Conte di Cavour-class battleship

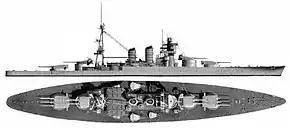
Office of Naval Intelligence drawing of the "Conte di Cavour" class, January 1943

Shortly after the end of World War I, the number of 50-caliber 76 mm guns was reduced to 13, all mounted on the turret tops, and six new 40-caliber 76-millimeter anti-aircraft (AA) guns were installed abreast the aft funnel. In addition two license-built 2-pounder AA guns were mounted on the forecastle deck abreast 'B' turret. In 1925–1926 the foremast was replaced by a tetrapodal mast, which was moved forward of the funnels, the rangefinders were upgraded, and the ships were equipped to handle a Macchi M.18 seaplane mounted on the center turret. Around that same time, one or both of the ships was equipped with a fixed aircraft catapult on the port side of the forecastle.